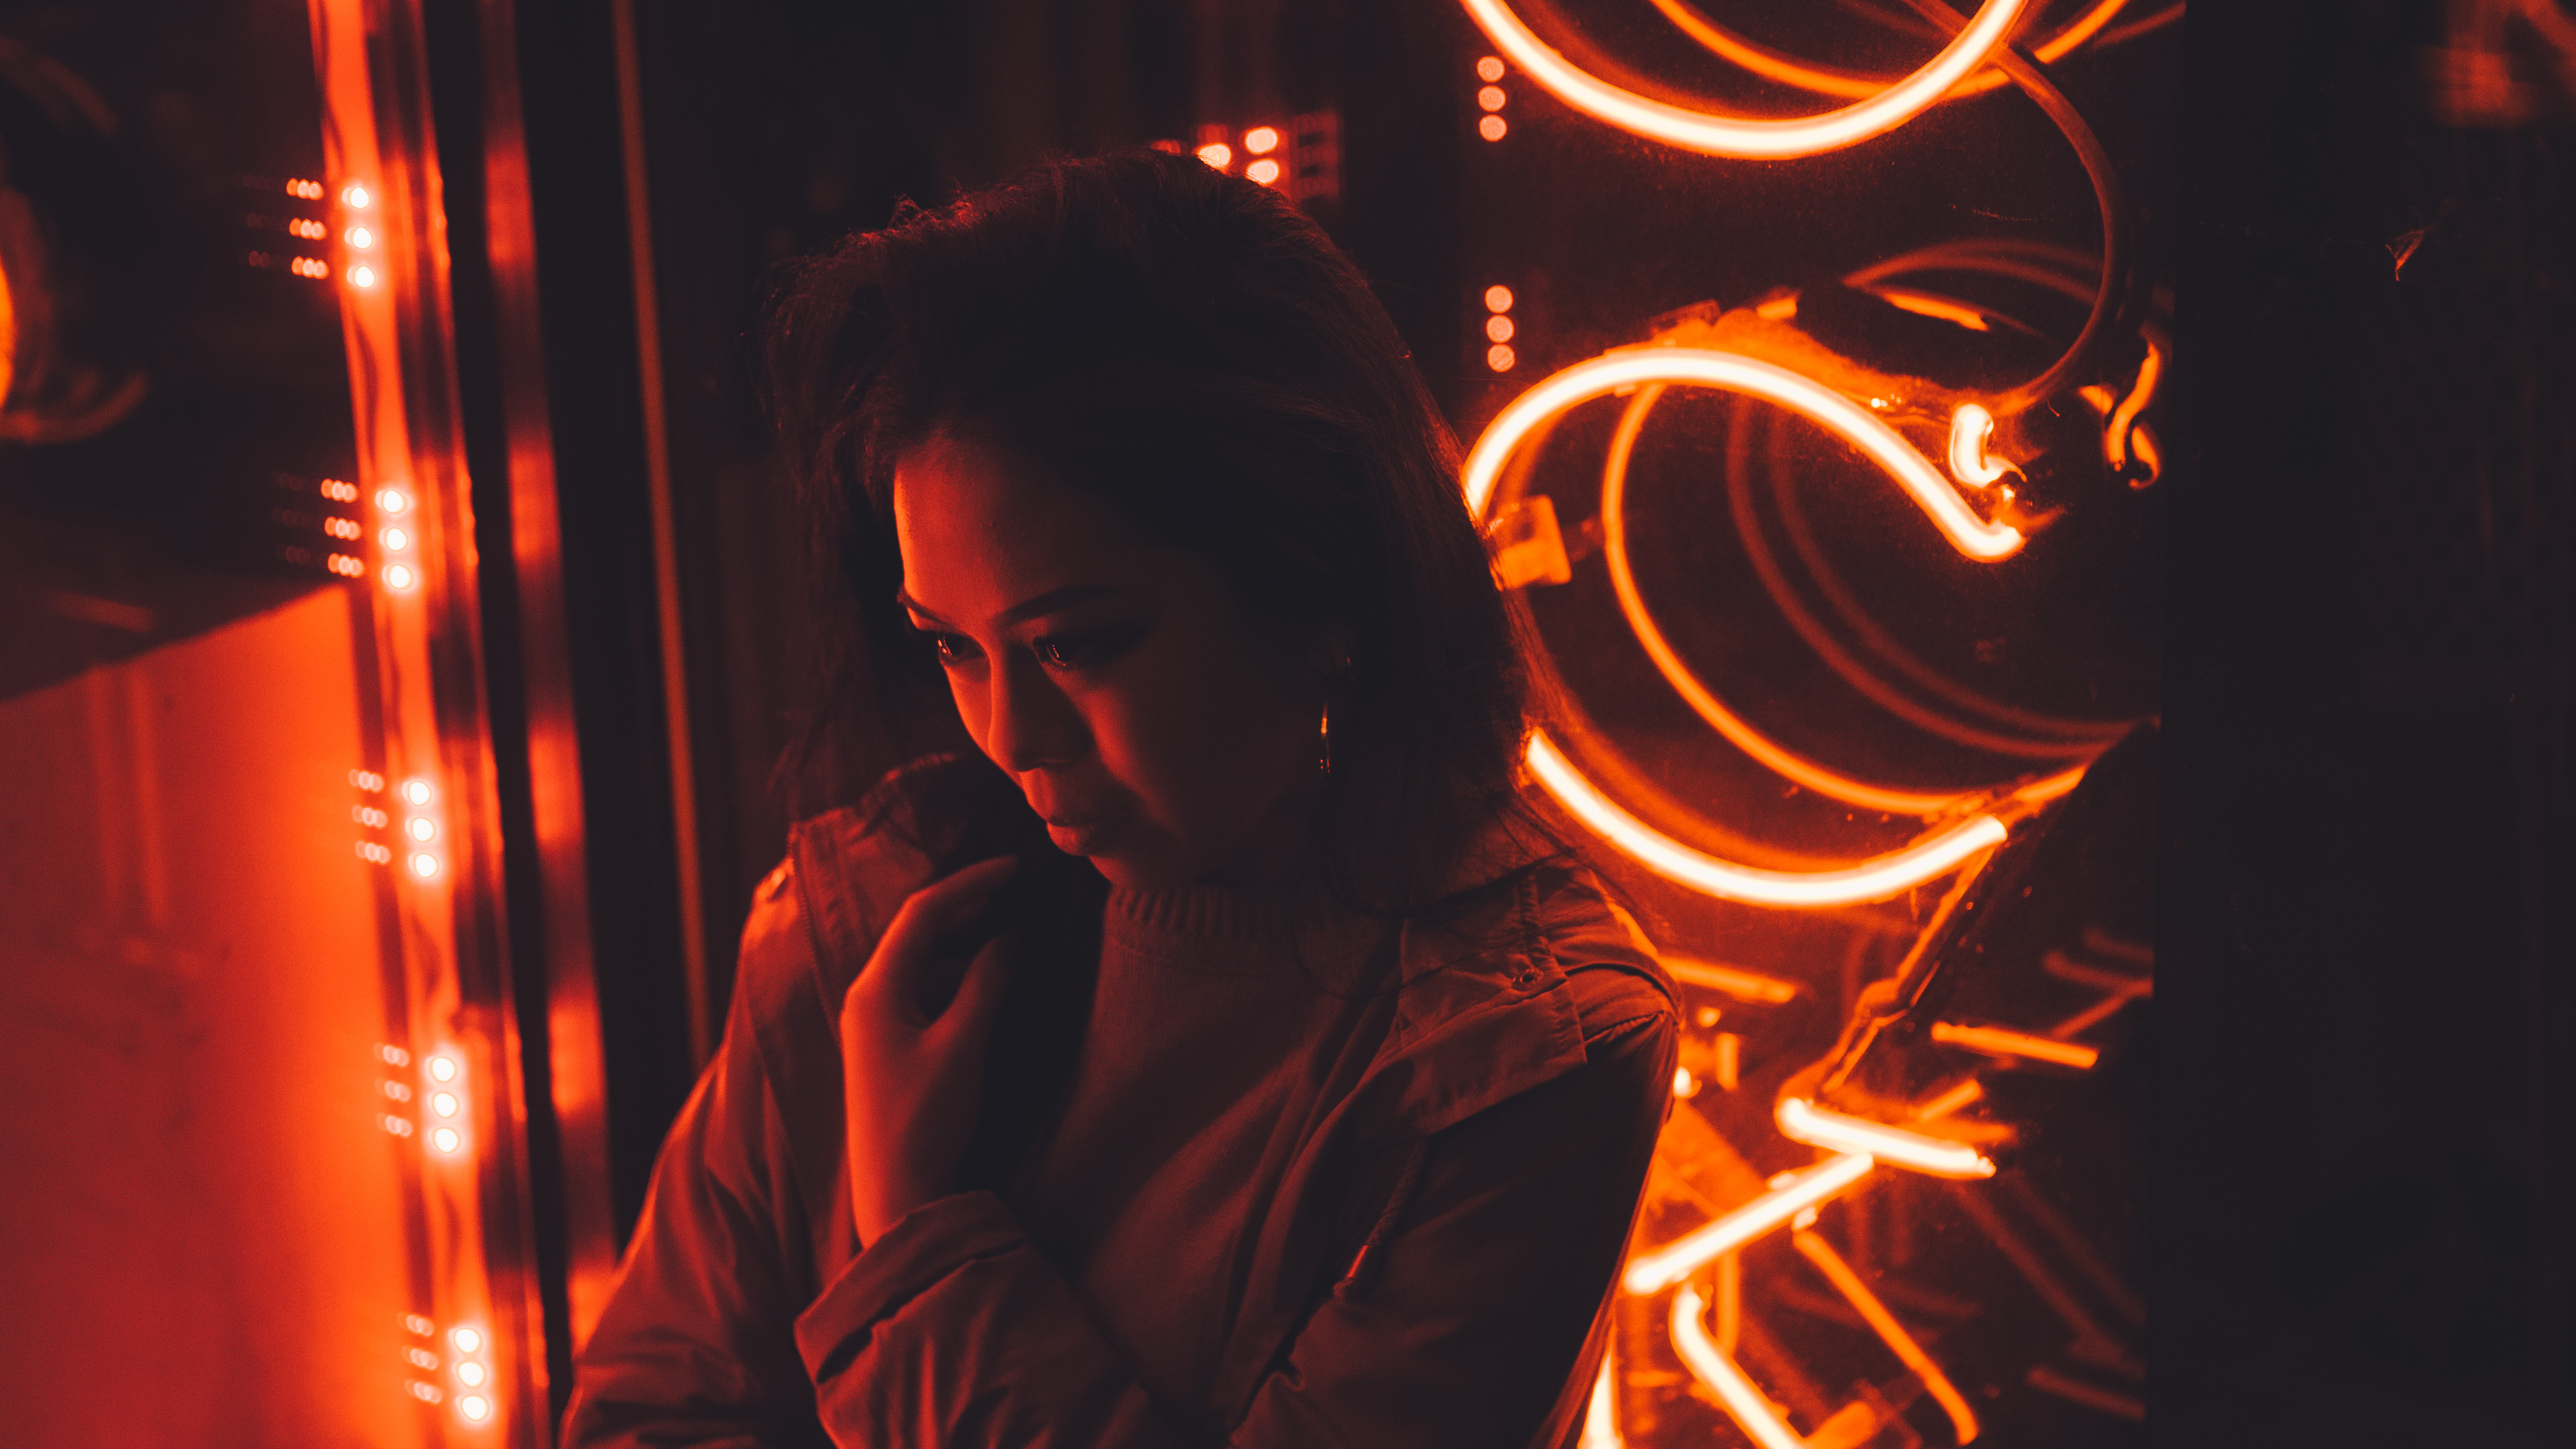
light, night, sparkler, red, flame, fire, darkness, font, poi